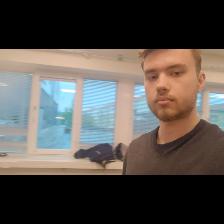
Label: Human